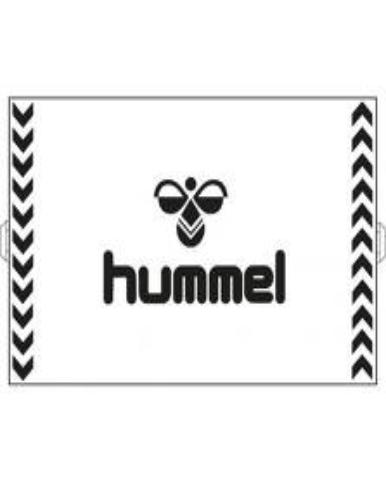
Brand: Hummel-1
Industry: Clothes